Hindu temple

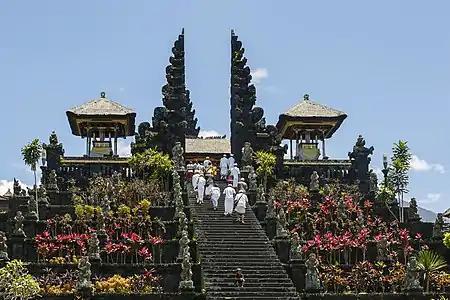
Besakih Temple in Bali, Indonesia

Temples in Kerala have a different architectural style (keeping the same essence of Vastu), especially due to climatic differences Kerala have with other parts of India with larger rainfall. The temple roof is mostly tiled and is sloped and the walls are often square, the innermost shrine being entirely enclosed in another four walls to which only the pujari (priest) enters. The walls are decorated with either mural paintings or rock sculptures which many times are emphasised on Dwarapalakas.